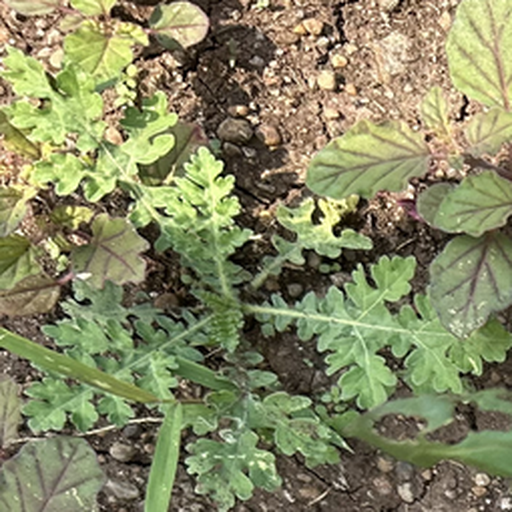
Weed species: Gajar_gavat_(Parthenium hysterophorus)